Jeezy

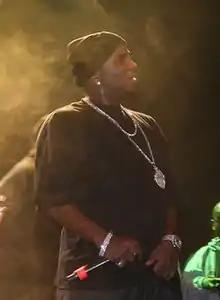
Young Jeezy, 2006

In 2006, Jeezy was featured in Christina Milian's single "Say I". On December 12, 2006, he released his second major label album, "". It topped the Billboard 200 with first-week sales of 352,000 copies and went on to be certified Platinum by the RIAA. The album's first single, "I Luv It", peaked at No. 14 on the Billboard Hot 100 and the second single, "Go Getta" featuring R. Kelly, peaked at No. 18.